New Jersey

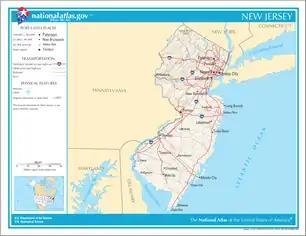
Map of New Jersey's major transportation networks and cities

New Jersey is one of the most ethnically diverse states in the United States: as of 2022, over one-fifth (21.5%) of its residents are Hispanic or Latino, 15.3% are Black, and one-tenth are Asian. One in four New Jerseyans were born abroad and more than one million (12.1%) are not fully fluent in English. Compared to the U.S. as a whole, the state is more racially and ethnically diverse and has a higher proportion of immigrants.